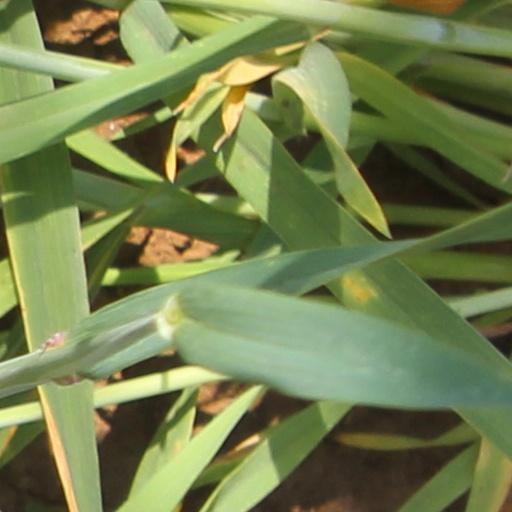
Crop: wheat